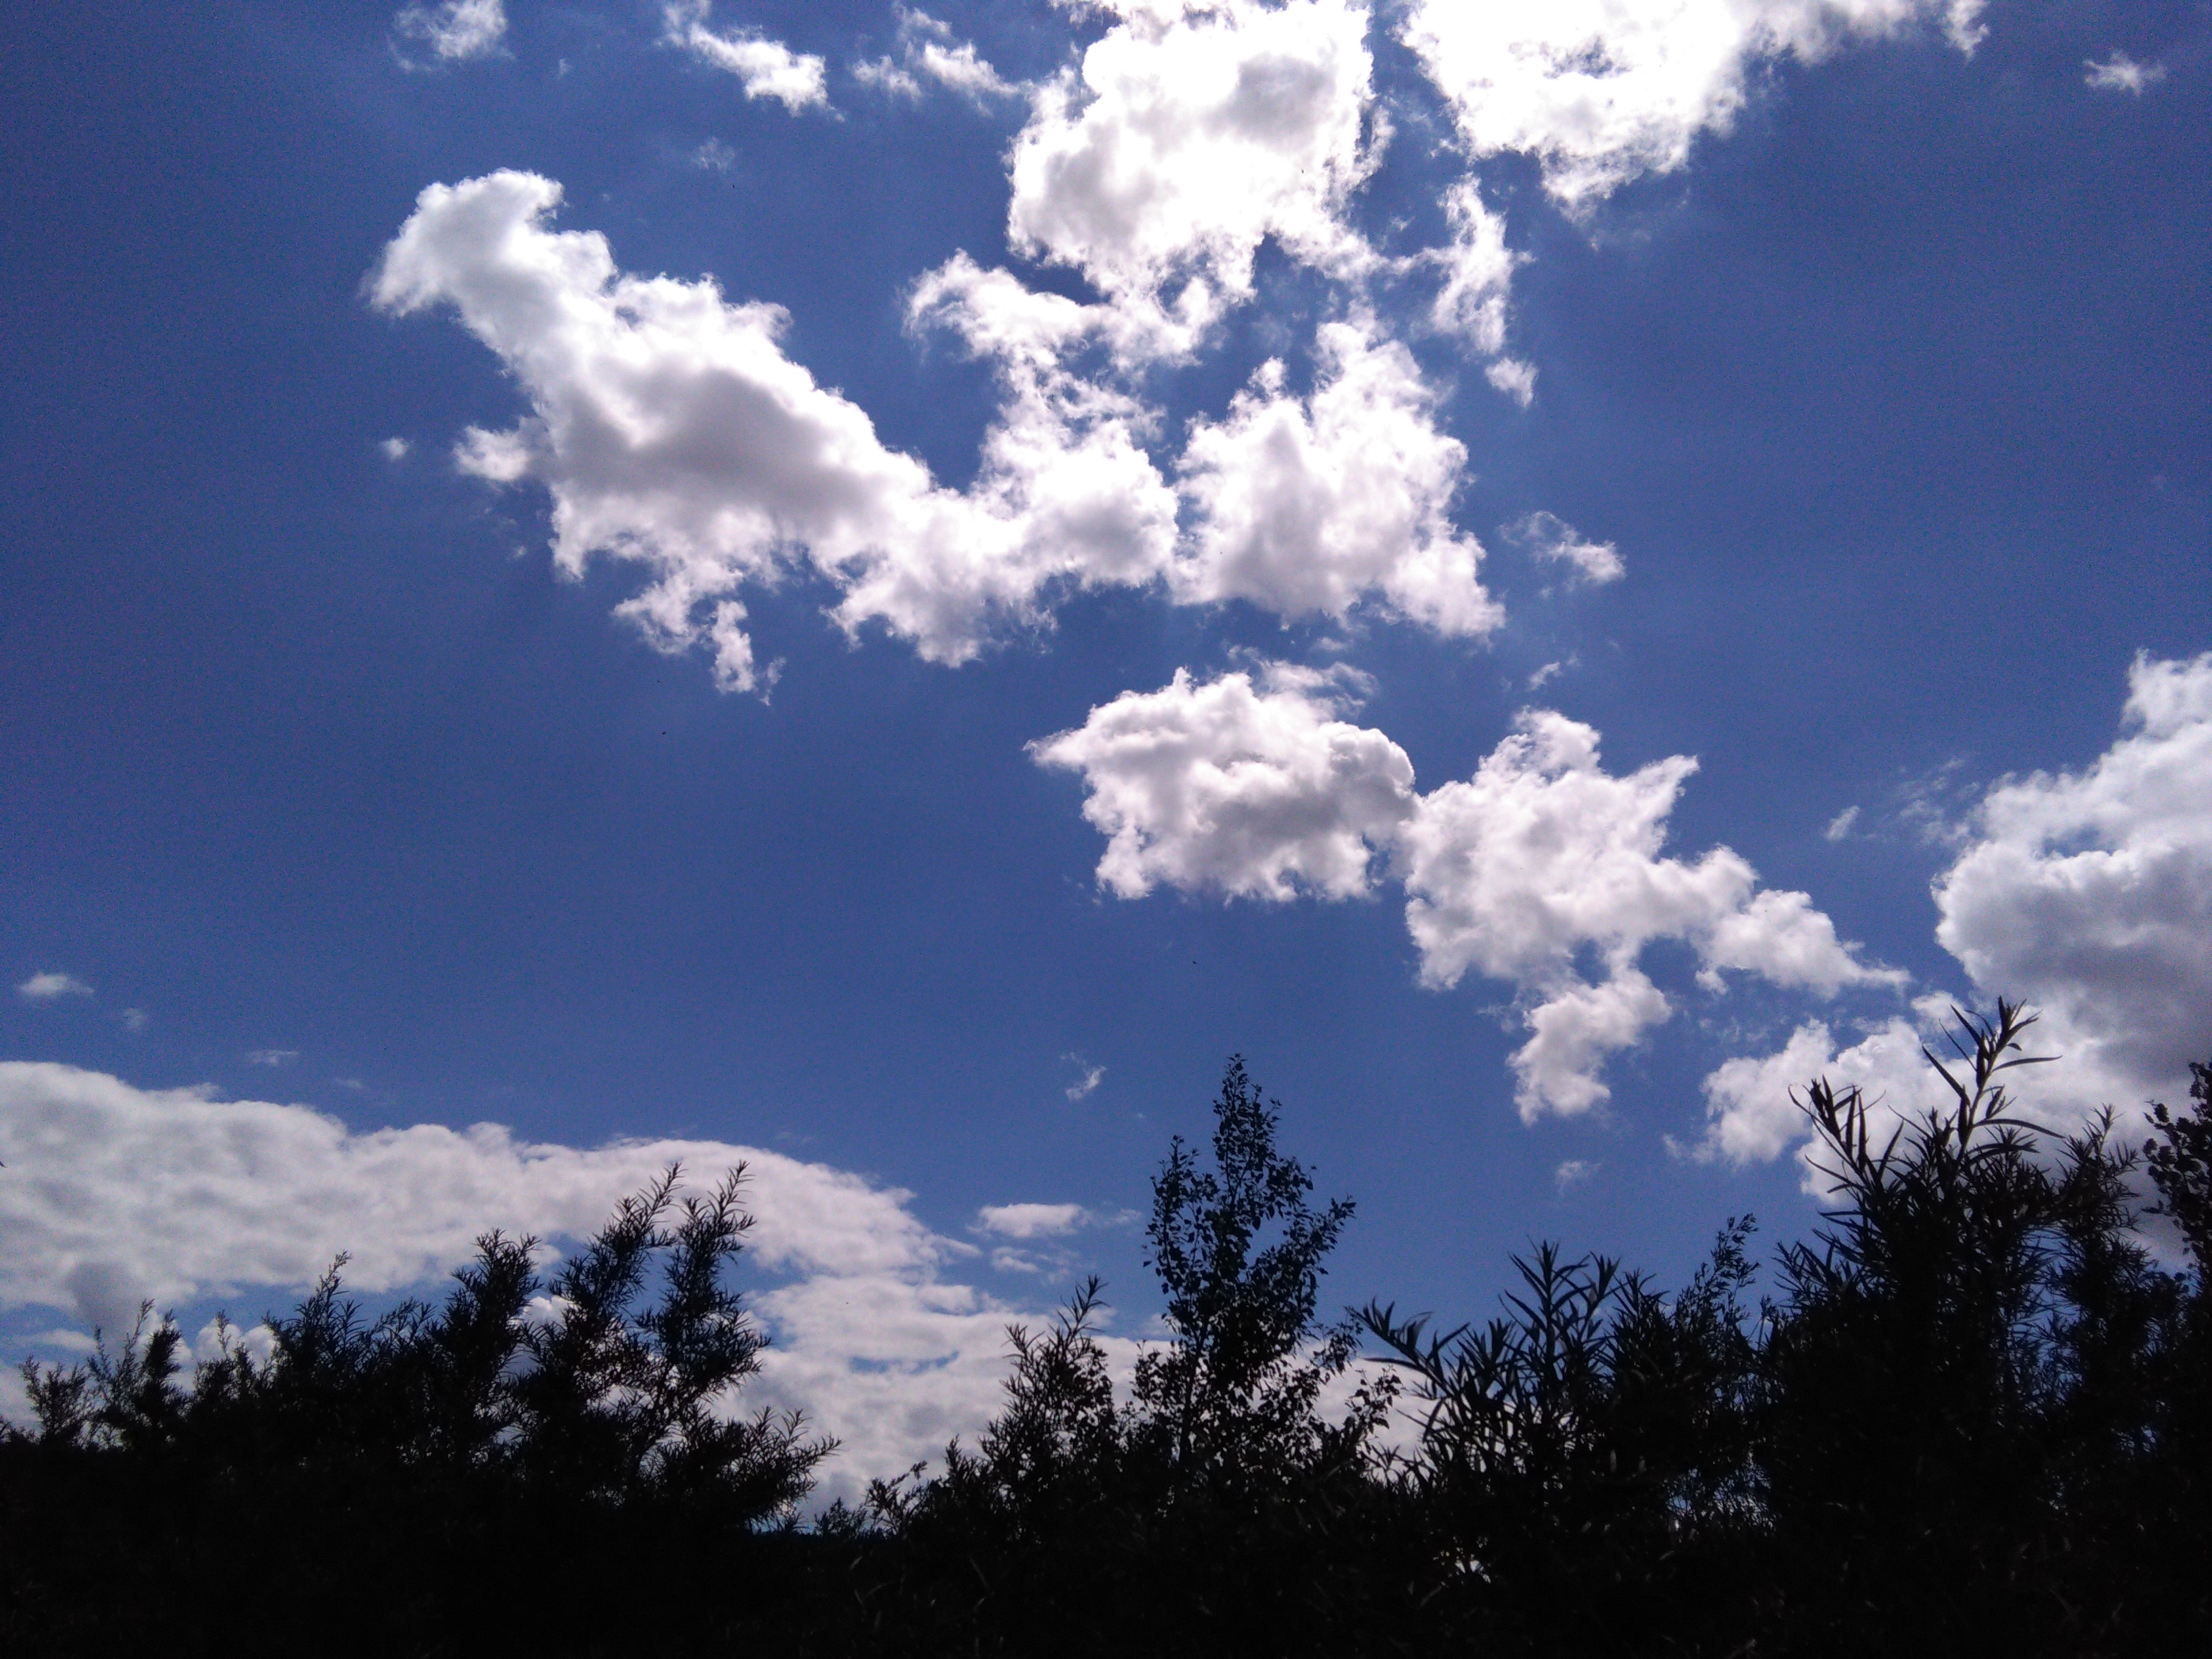
natural, sky, cloud, cumulus, daytime, blue, atmosphere, tree, natural landscape, meteorological phenomenon, sunlight, leaf, branch, plant, horizon, landscape, photography, mountain, forest